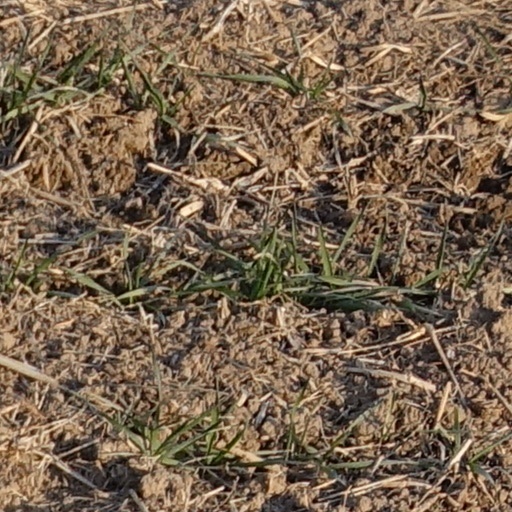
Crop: wheat